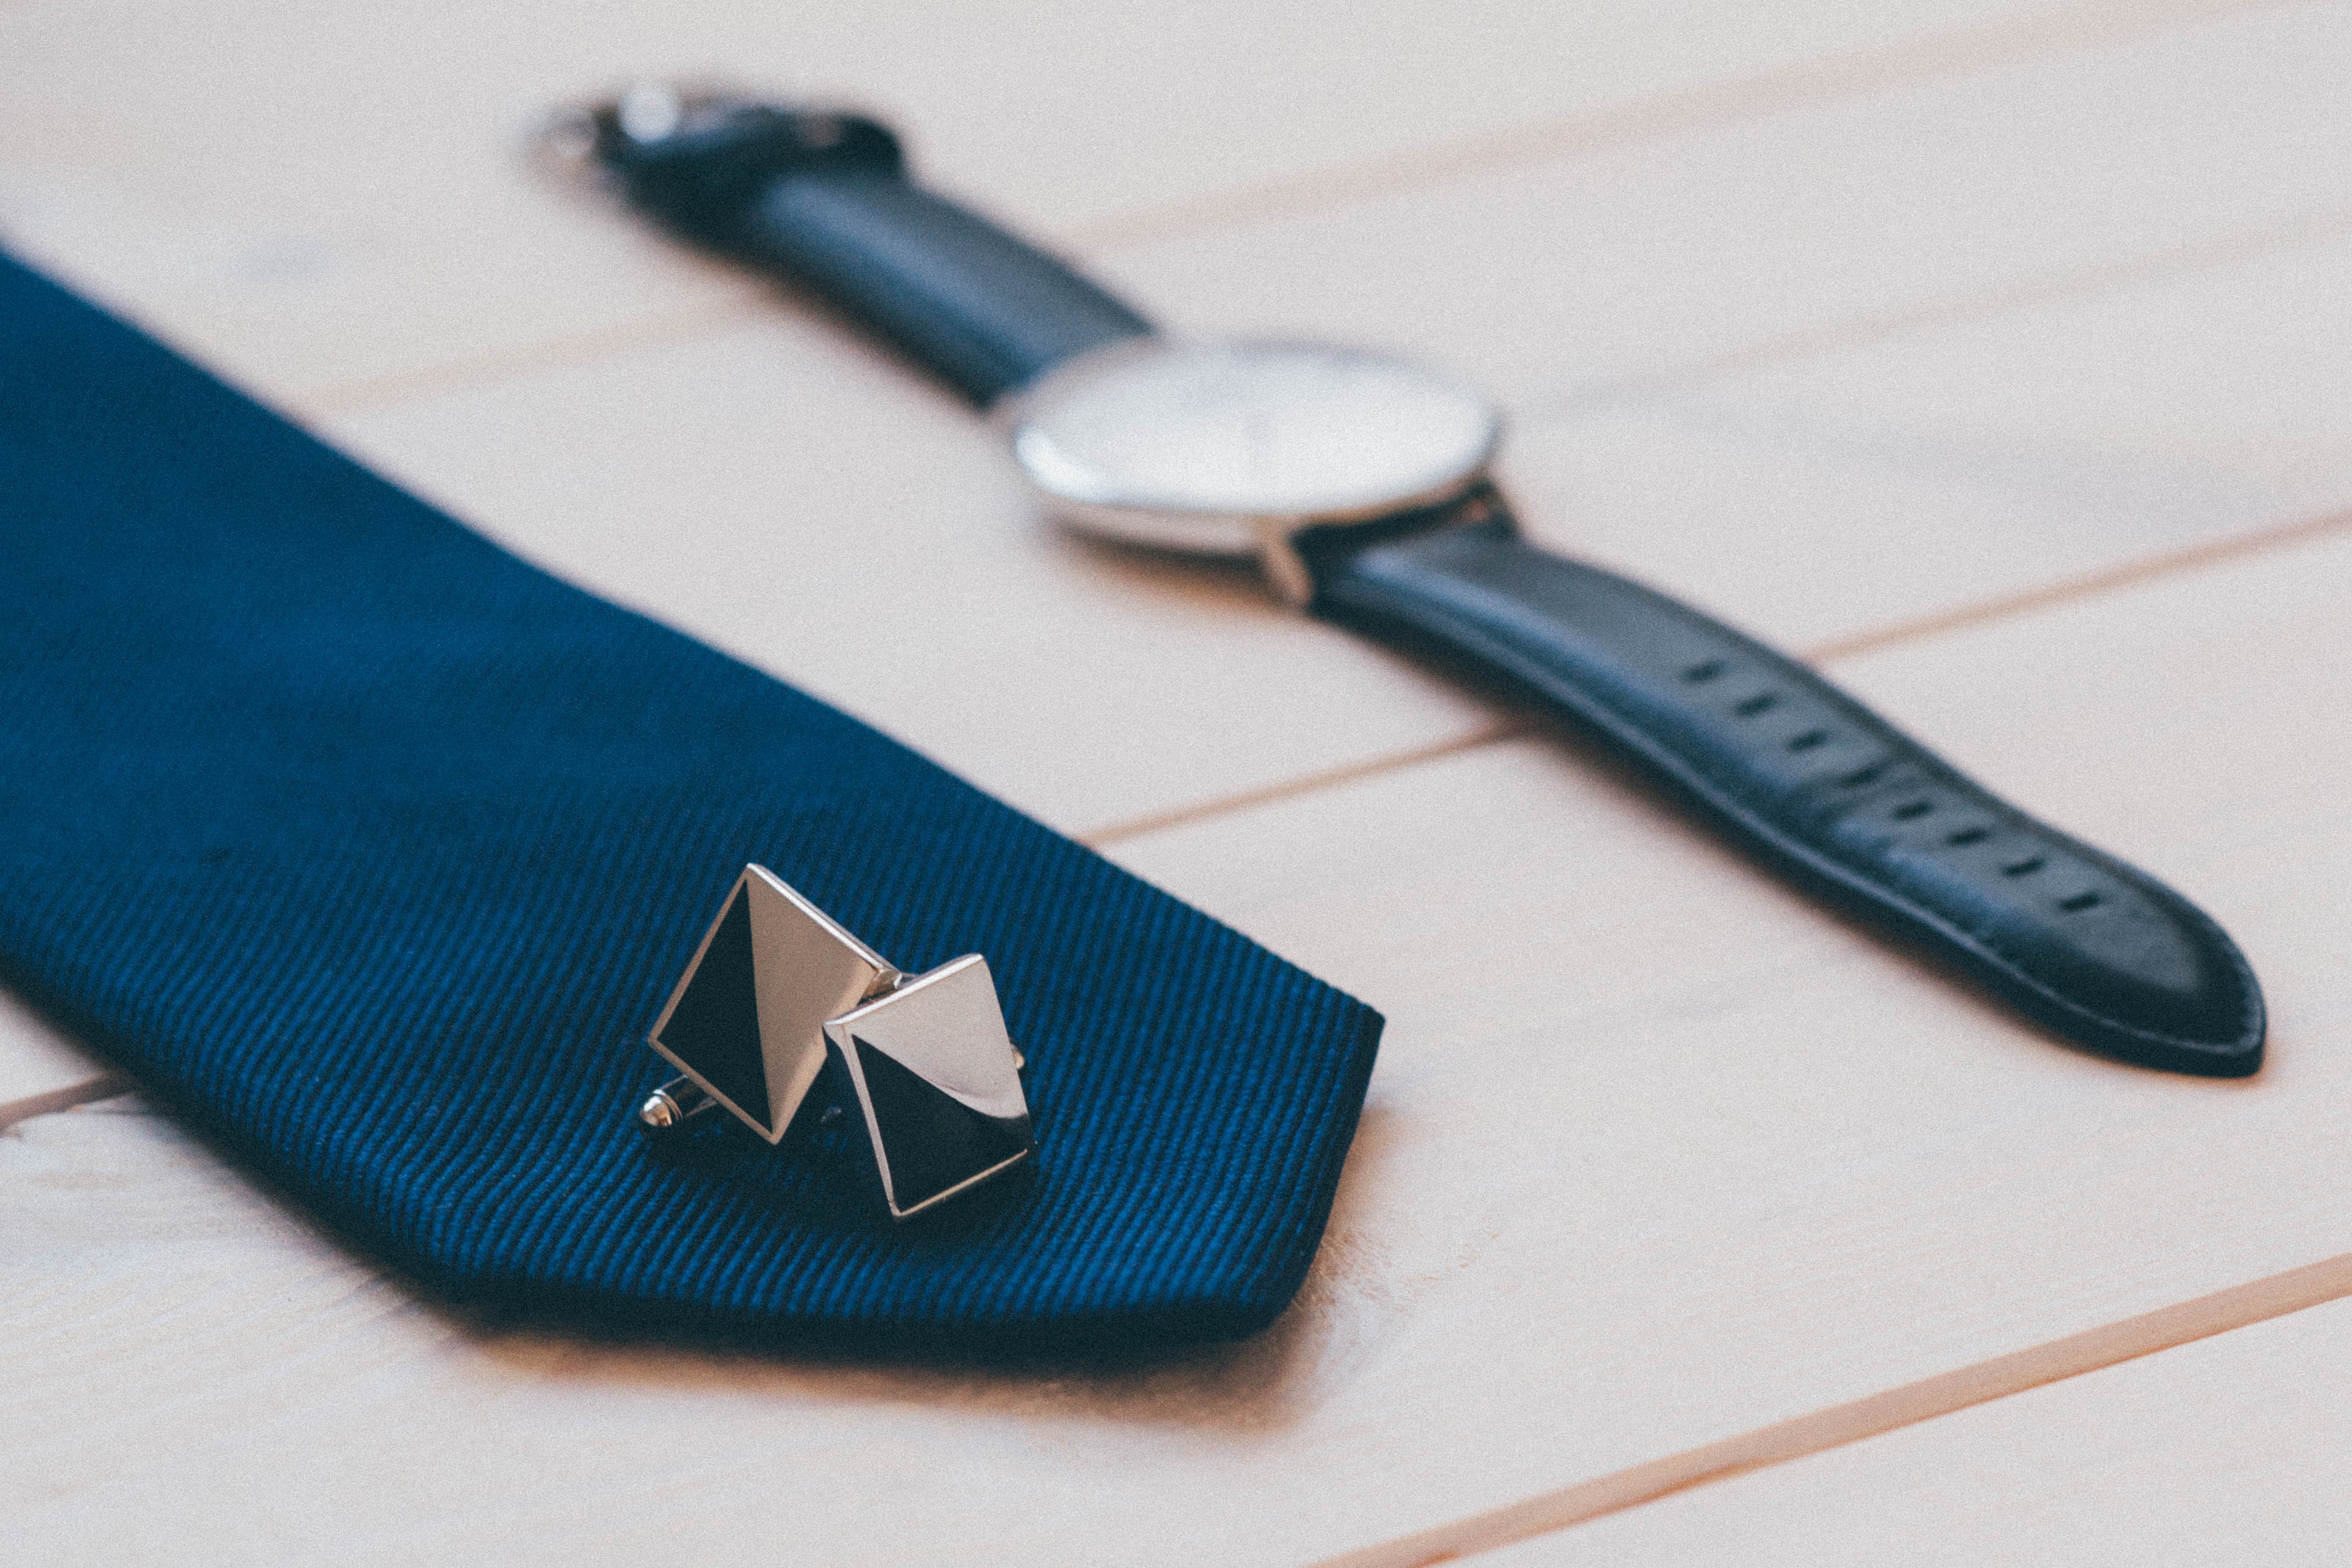
watch, tie, fashion, blue, glasses, accessories, cufflinks, fashion accessory